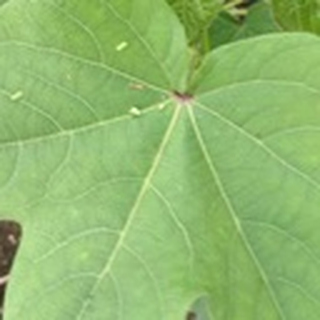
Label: healthy_cotton